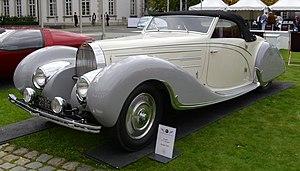
La Bugatti Type 57 est un des modèles les plus emblématiques et mythiques de la marque de voiture de sport de luxe et de prestige Bugatti, et de l'automobile de sport de luxe mondiale des années 1930. Ultime création d'élite, de record de vitesse, de grand luxe, de prix, et d'excellence mécanique de Jean Bugatti elle est présentée au Salon de Paris 1933, commercialisée à 685 exemplaires en de nombreuses variantes de carrosserie individualisées, entre mars 1934 à mai 1940, et victorieuse en particulier des Rallye des Alpes françaises 1935, Grand Prix automobile de France 1936, 24 Heures du Mans 1937, et 24 Heures du Mans 1939. En 2010 la première des trois Bugatti Type 57SC Atlantic 1936 est vendue aux enchères à la Collection Peter Mullin, pour une somme entre 30 et 40 millions de dollars, voiture la plus chère à ce moment, record battu depuis par une Ferrari 250 GTO.